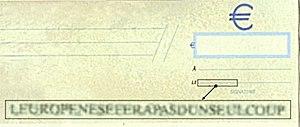
France
Le chèque est un moyen de paiement scriptural utilisant le circuit bancaire. Il est généralement utilisé pour faire transiter de la monnaie d'un compte bancaire à un autre. Tombé en désuétude dans la plupart des pays industrialisés, il reste encore souvent utilisé en France, au Royaume-Uni, aux États-Unis ainsi qu'au Canada.